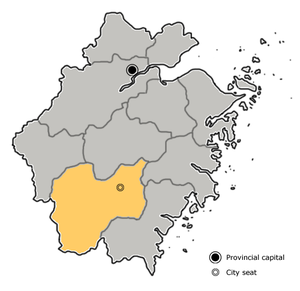
Lishui est une ville-préfecture du sud-ouest de la province du Zhejiang en Chine. Sa juridiction est limitrophe de celles de Quzhou, Jinhua et Taizhou au nord, Wenzhou au sud-est, et de la province du Fujian au sud-ouest. Lishui signifie « la belle eau » en chinois.